Cassiopeia (constellation)

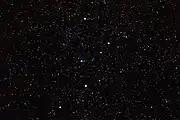
Cassiopeia in the night sky

Covering 598.4 square degrees and hence 1.451% of the sky, Cassiopeia ranks 25th of the 88 constellations in area. It is bordered by Cepheus to the north and west, Andromeda to the south and west, Perseus to the southeast and Camelopardalis to the east, and also shares a short border with Lacerta to the west.